Zylan Cheatham

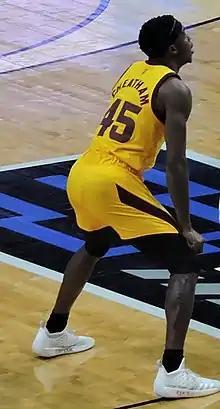
Cheatham with the Arizona State Sun Devils in 2019

Zylan Anthony Cheatham (born November 17, 1995) is an American professional basketball player for the Adelaide 36ers of the National Basketball League (NBL). He played college basketball for the San Diego State Aztecs and the Arizona State Sun Devils.